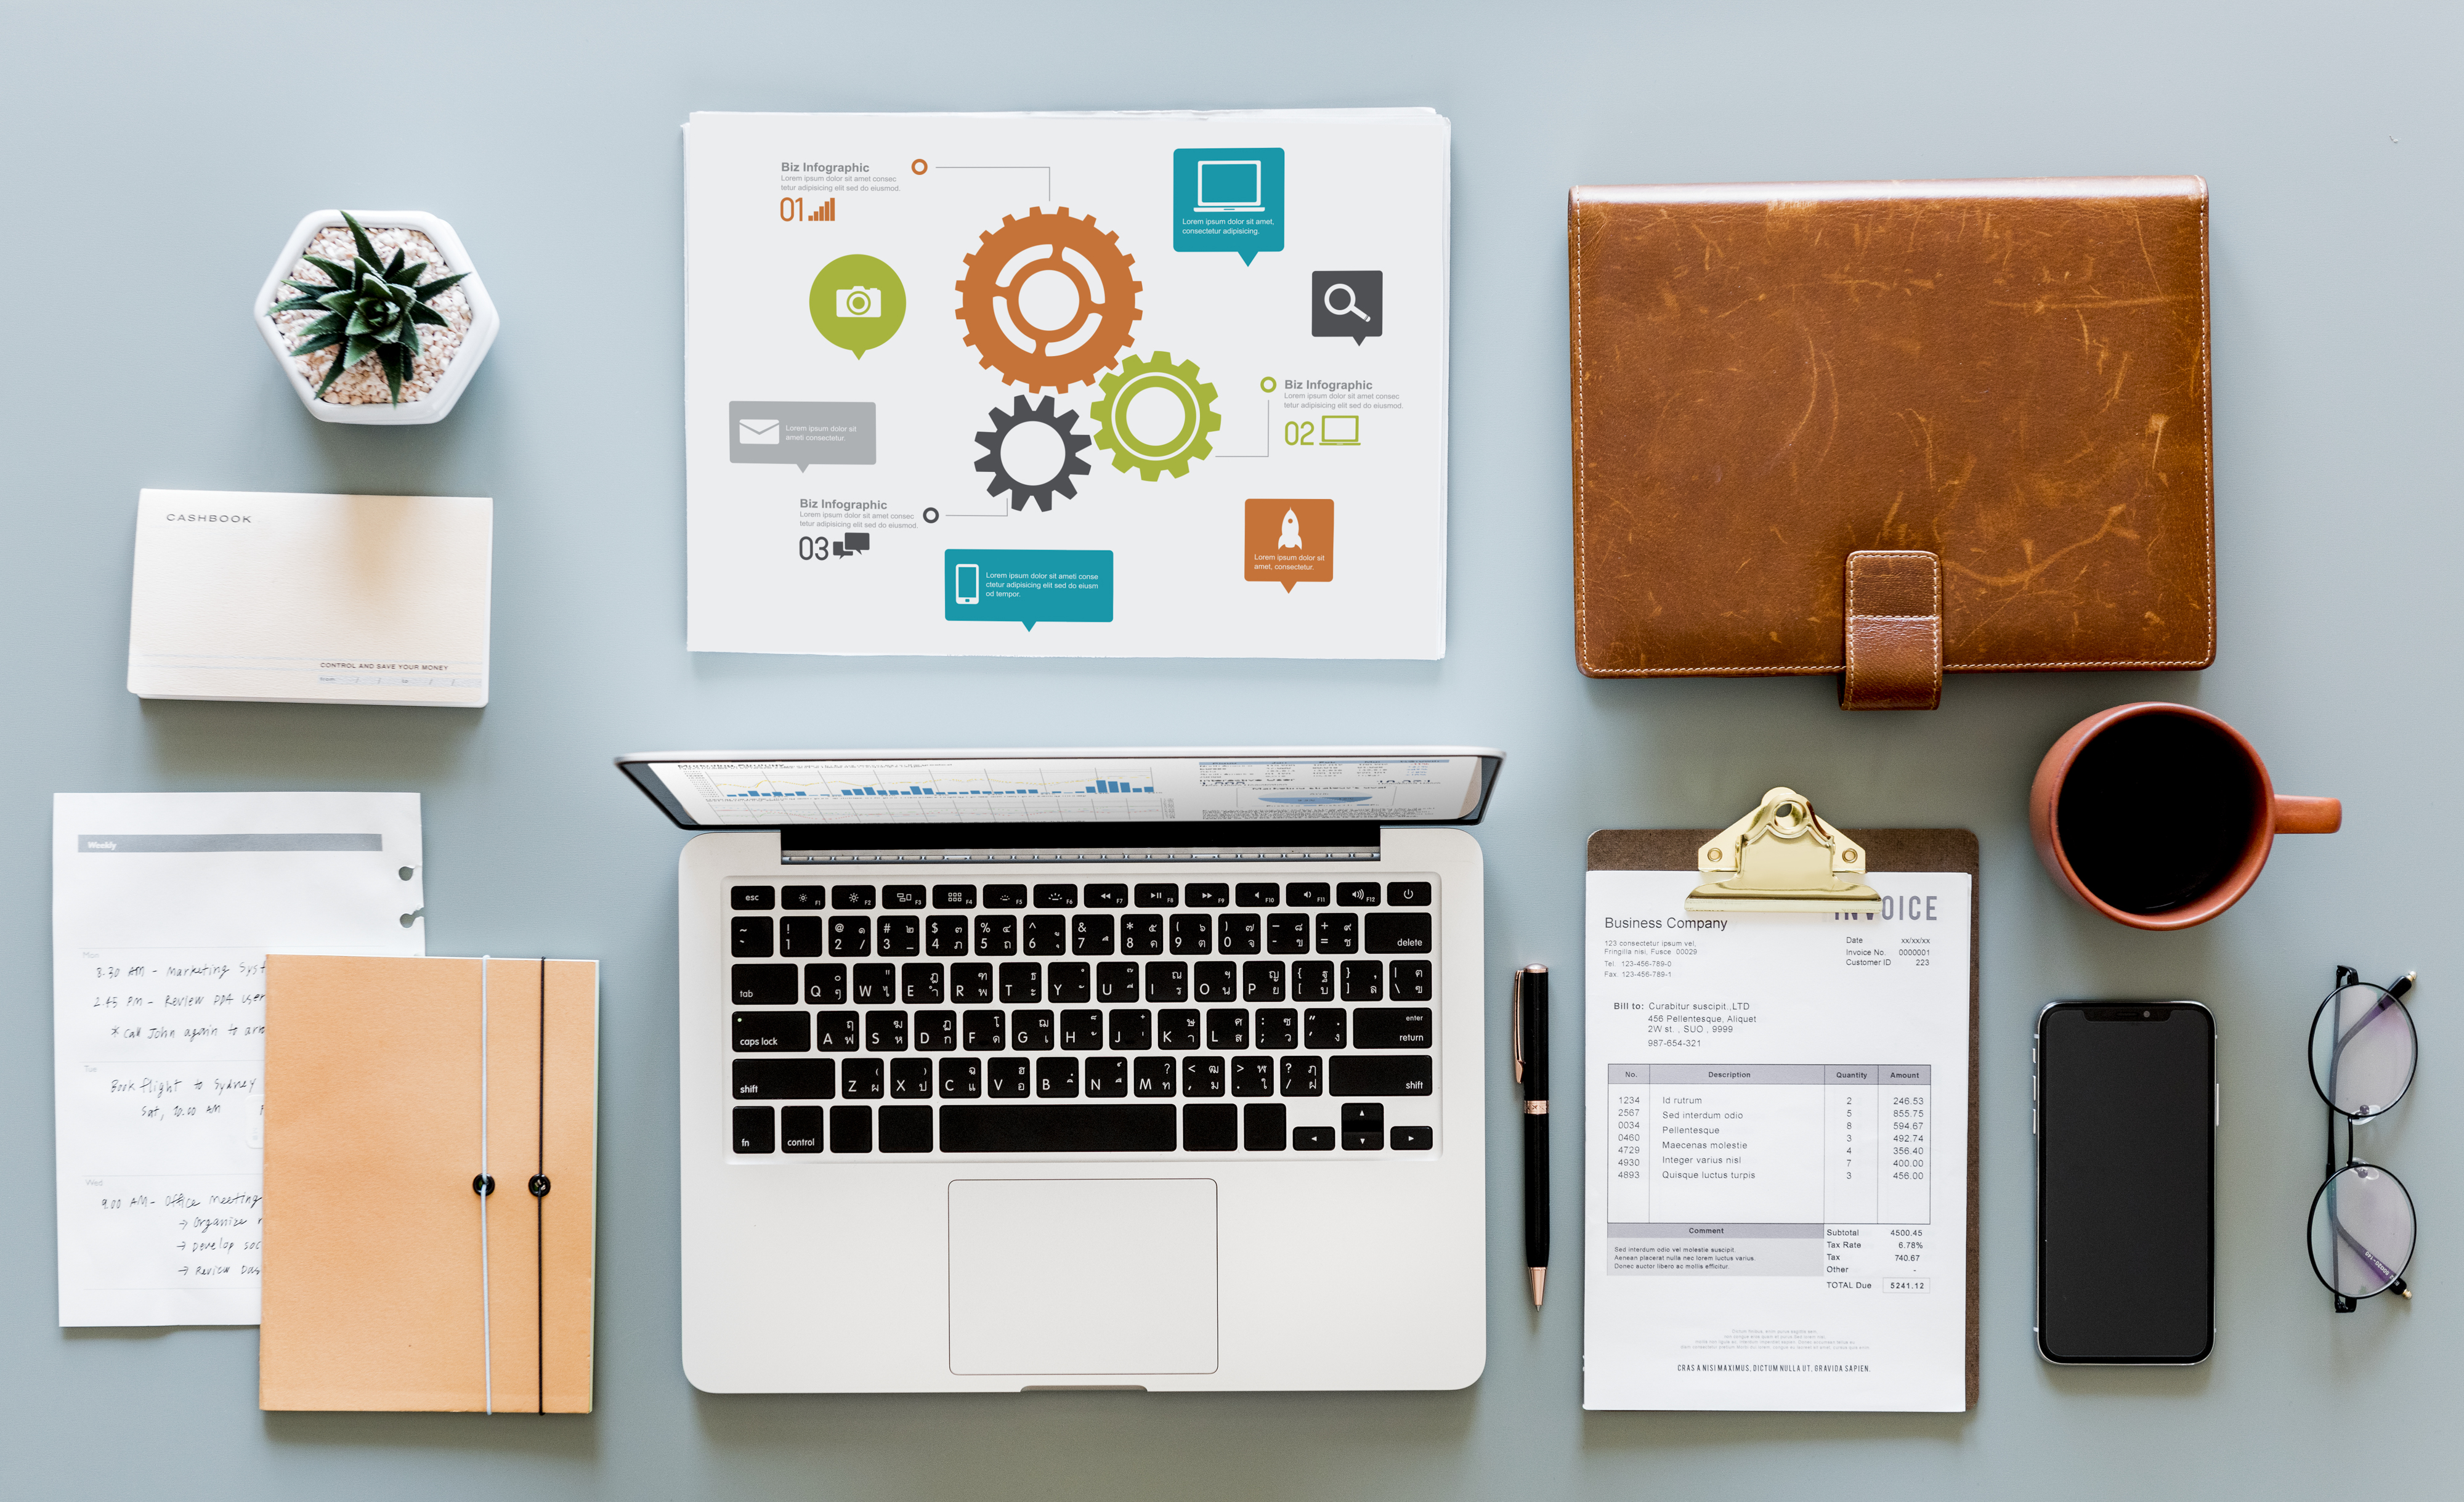
accounting, aerial, application, bankbook, business, coffee cup, computer, digital device, financial, flat lay, flatlay, flay lay, form, investment, isolated, laptop, mobile phone, mug, nobody, notebook, objects, office, papers, passbook, pen, table, technology, wireless, working, product, brand, desk, font